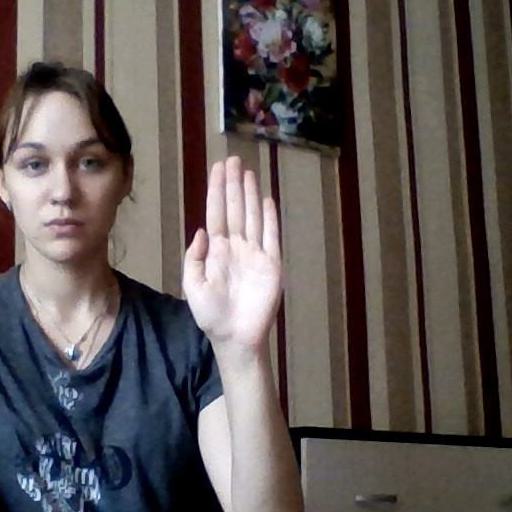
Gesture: stop